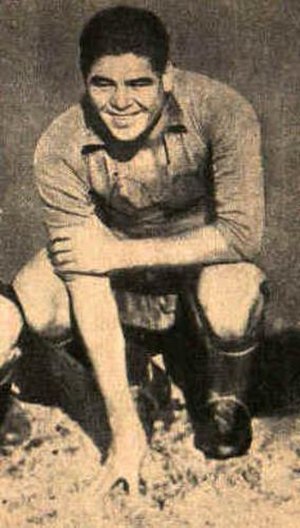
Roberto Cherro
"Roberto Eugenio ""Cherro"" Cerro var en argentinsk fodboldspiller.